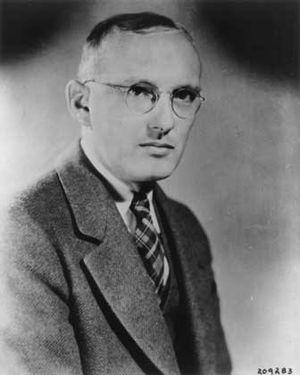
Juin
Karl Guthe Jansky, né à Normand le 22 octobre 1905 et mort le 14 février 1950, est un physicien et ingénieur radio américain. Il découvrit en 1932 que notre Galaxie émettait des ondes radio, marquant ainsi la naissance de la radioastronomie.
2 février : découverte d’Elara, septième satellite de Jupiter par Charles Dillon Perrine.